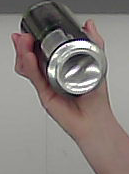
Product: monster_energydrink